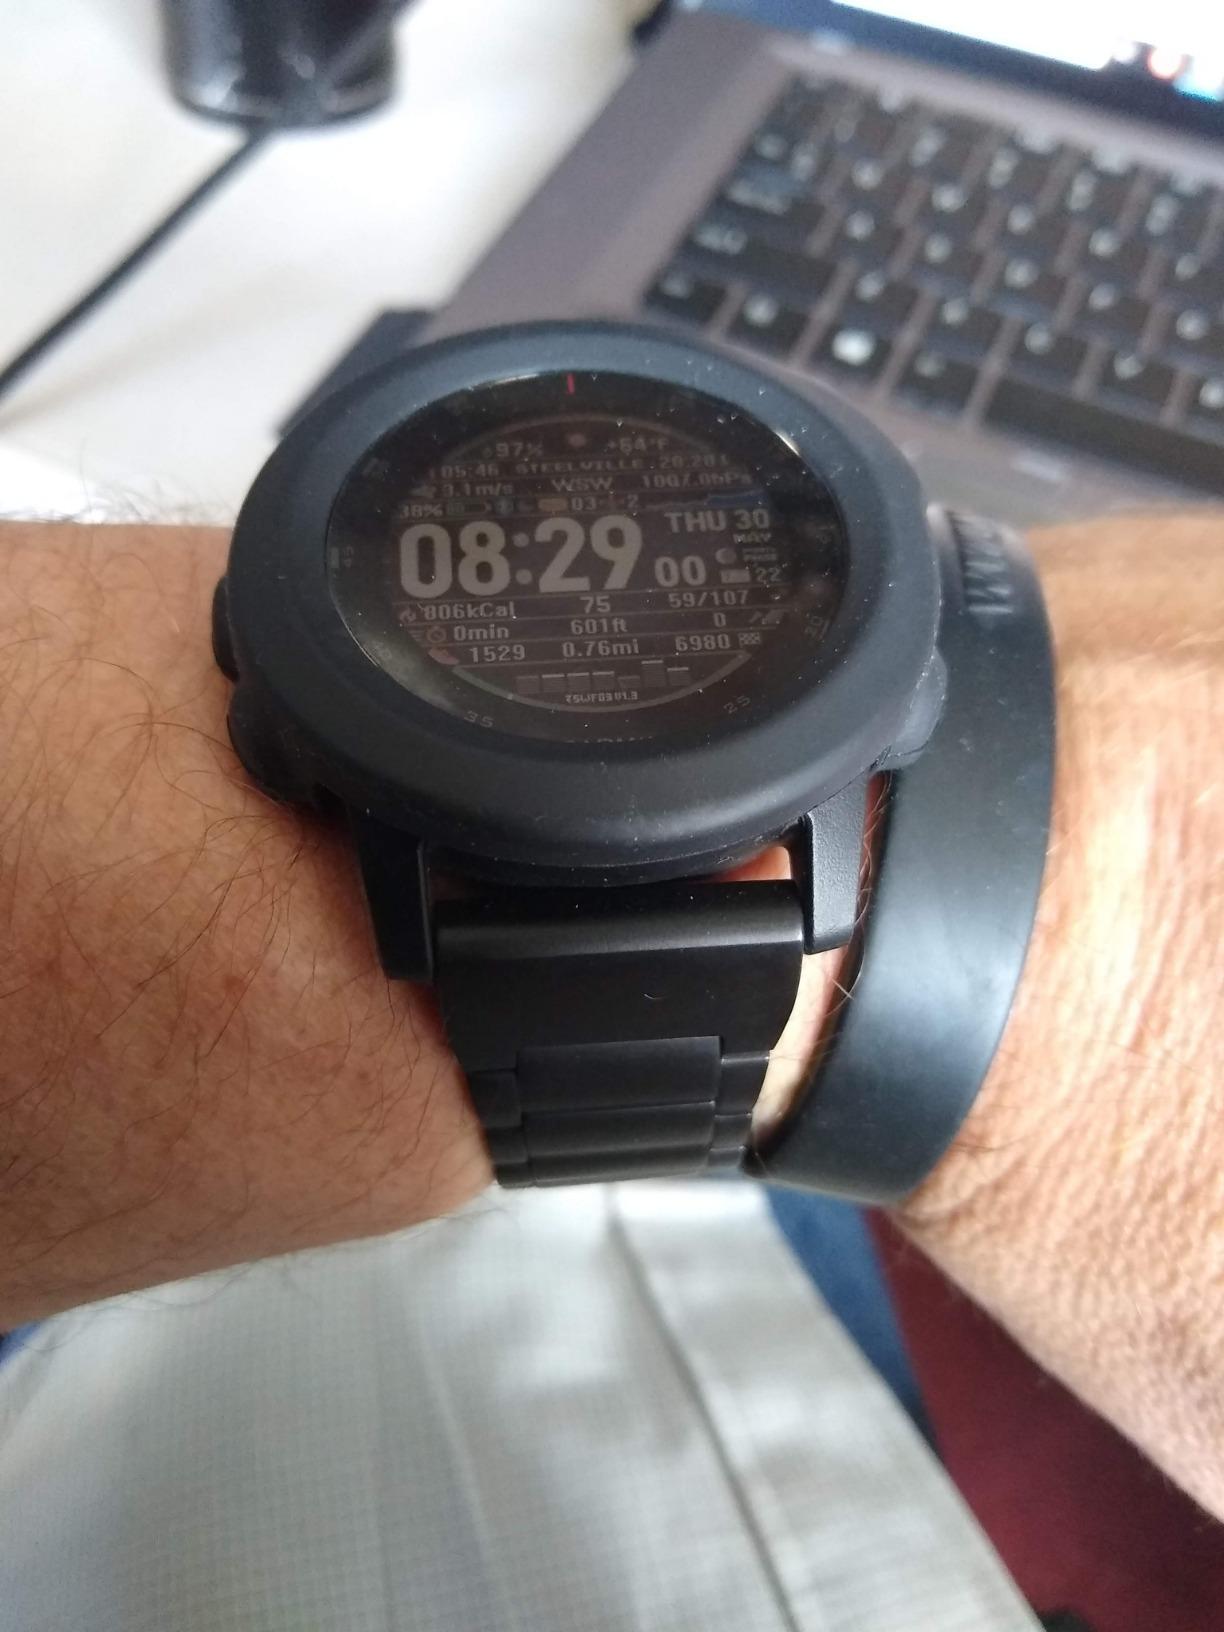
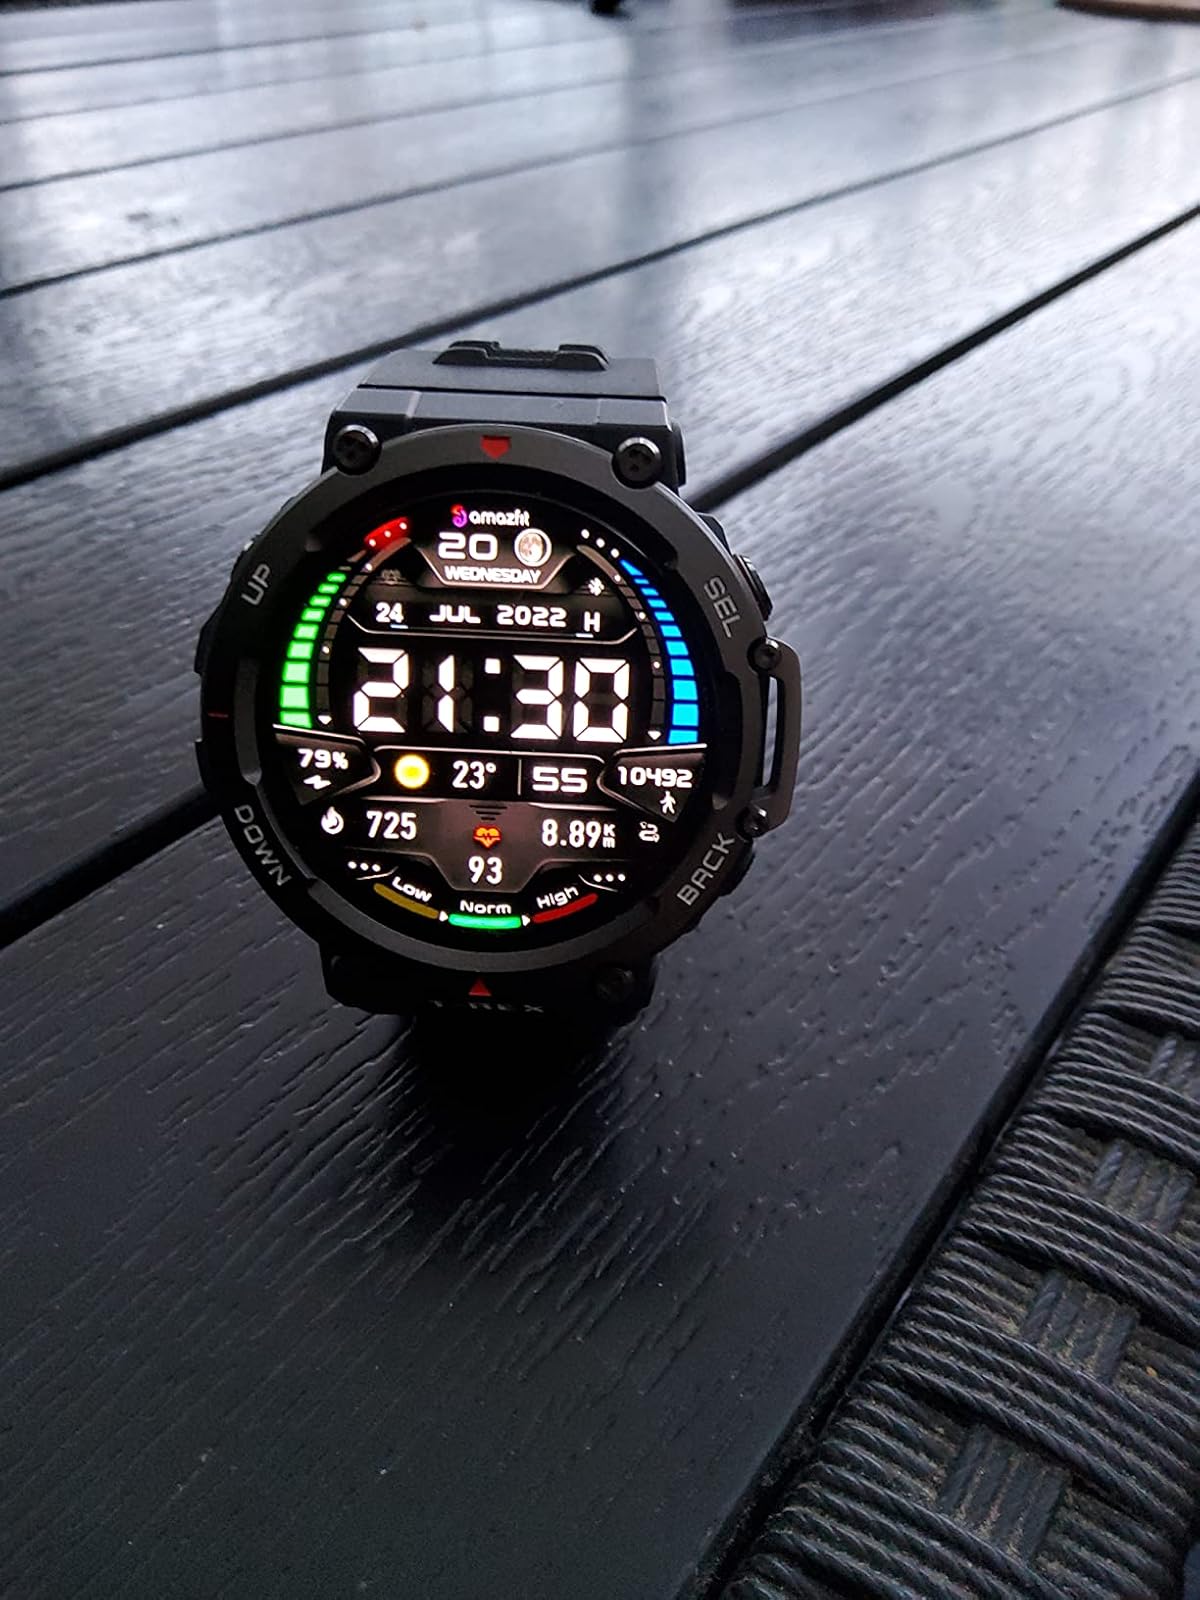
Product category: smartwatch
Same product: no